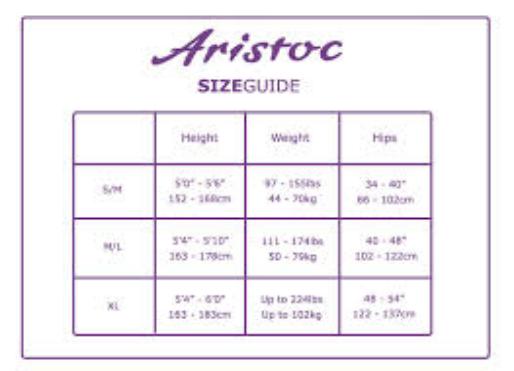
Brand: Aristoc
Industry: Clothes